Schwarzerden

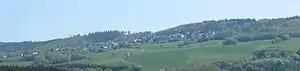
Schwarzerden at the Soonwald

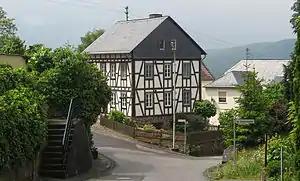
The village

Schwarzerden is an "Ortsgemeinde" – a municipality belonging to a "Verbandsgemeinde", a kind of collective municipality – in the Bad Kreuznach district in Rhineland-Palatinate, Germany. It belongs to the "Verbandsgemeinde" Kirner Land, whose seat is in the town of Kirn.